Bert Jansch

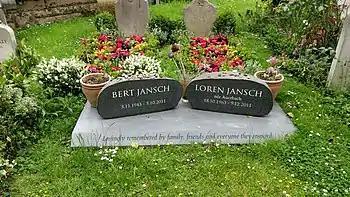
The grave of Bert Jansch and his wife Loren Jansch in Highgate Cemetery, London

Pentangle's first major concert was at the Royal Festival Hall in 1967, and their first album, "The Pentangle", was released in the following year. Pentangle embarked on a demanding schedule of touring the world and recording and, during this period, Jansch largely gave up solo performances. He did, however, continue to record, releasing "Rosemary Lane" in 1971. The tracks for this album were recorded on a portable tape recorder by Bill Leader at Jansch's cottage in Ticehurst, Sussex—a process which took several months, with Jansch only working when he was in the right mood.